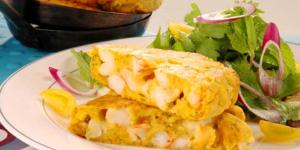
tortilla de gambas al ajillo